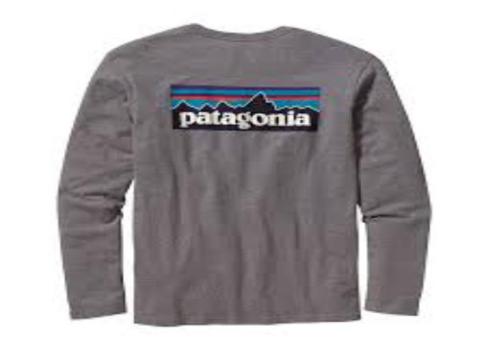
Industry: Clothes